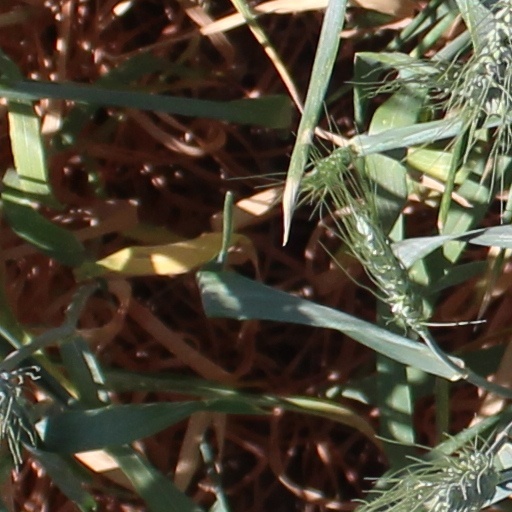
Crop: wheat